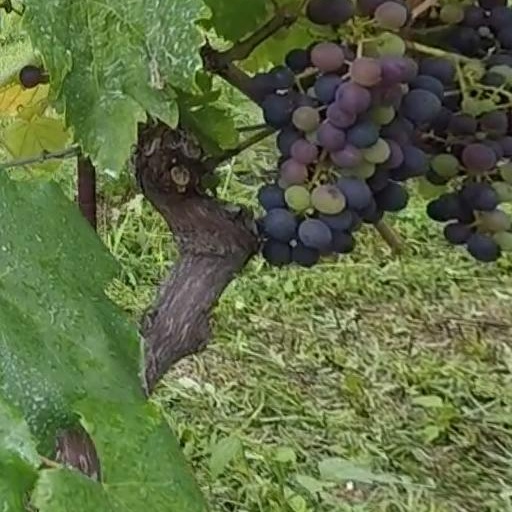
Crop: grape